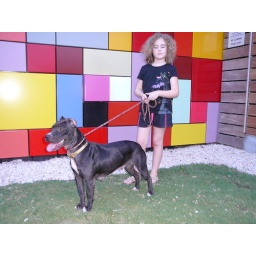
Inky is a spayed young pit bull terrier available in Houston, Texas.